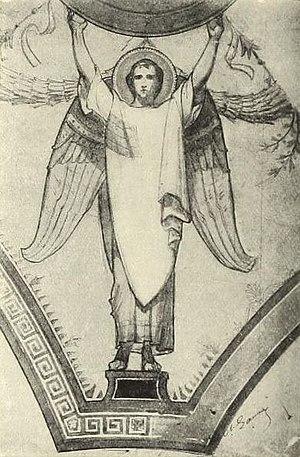
La cathédrale grecque Saint-Étienne ou cathédrale grecque Saint-Stéphane est la cathédrale de l'Église orthodoxe grecque de Paris et le siège de la métropole grecque-orthodoxe de France. Elle est située au 7, rue Georges-Bizet dans le 16ᵉ arrondissement. Siège d'un évêché depuis 1953, elle était encore simple église le 22 décembre 1895, jour de sa consécration sous le vocable de « Saint-Étienne ».